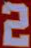
Number: 2